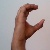
The image shows a hand gesture representing the letter 'C' in Indian Sign Language.